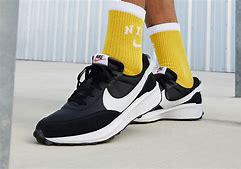
Brand: Nike
Model: Waffle Debut